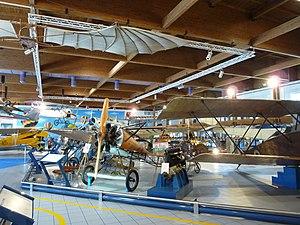
Le Musée de l'aéronautique Gianni Caproni est un musée italien consacré à l'aviation.